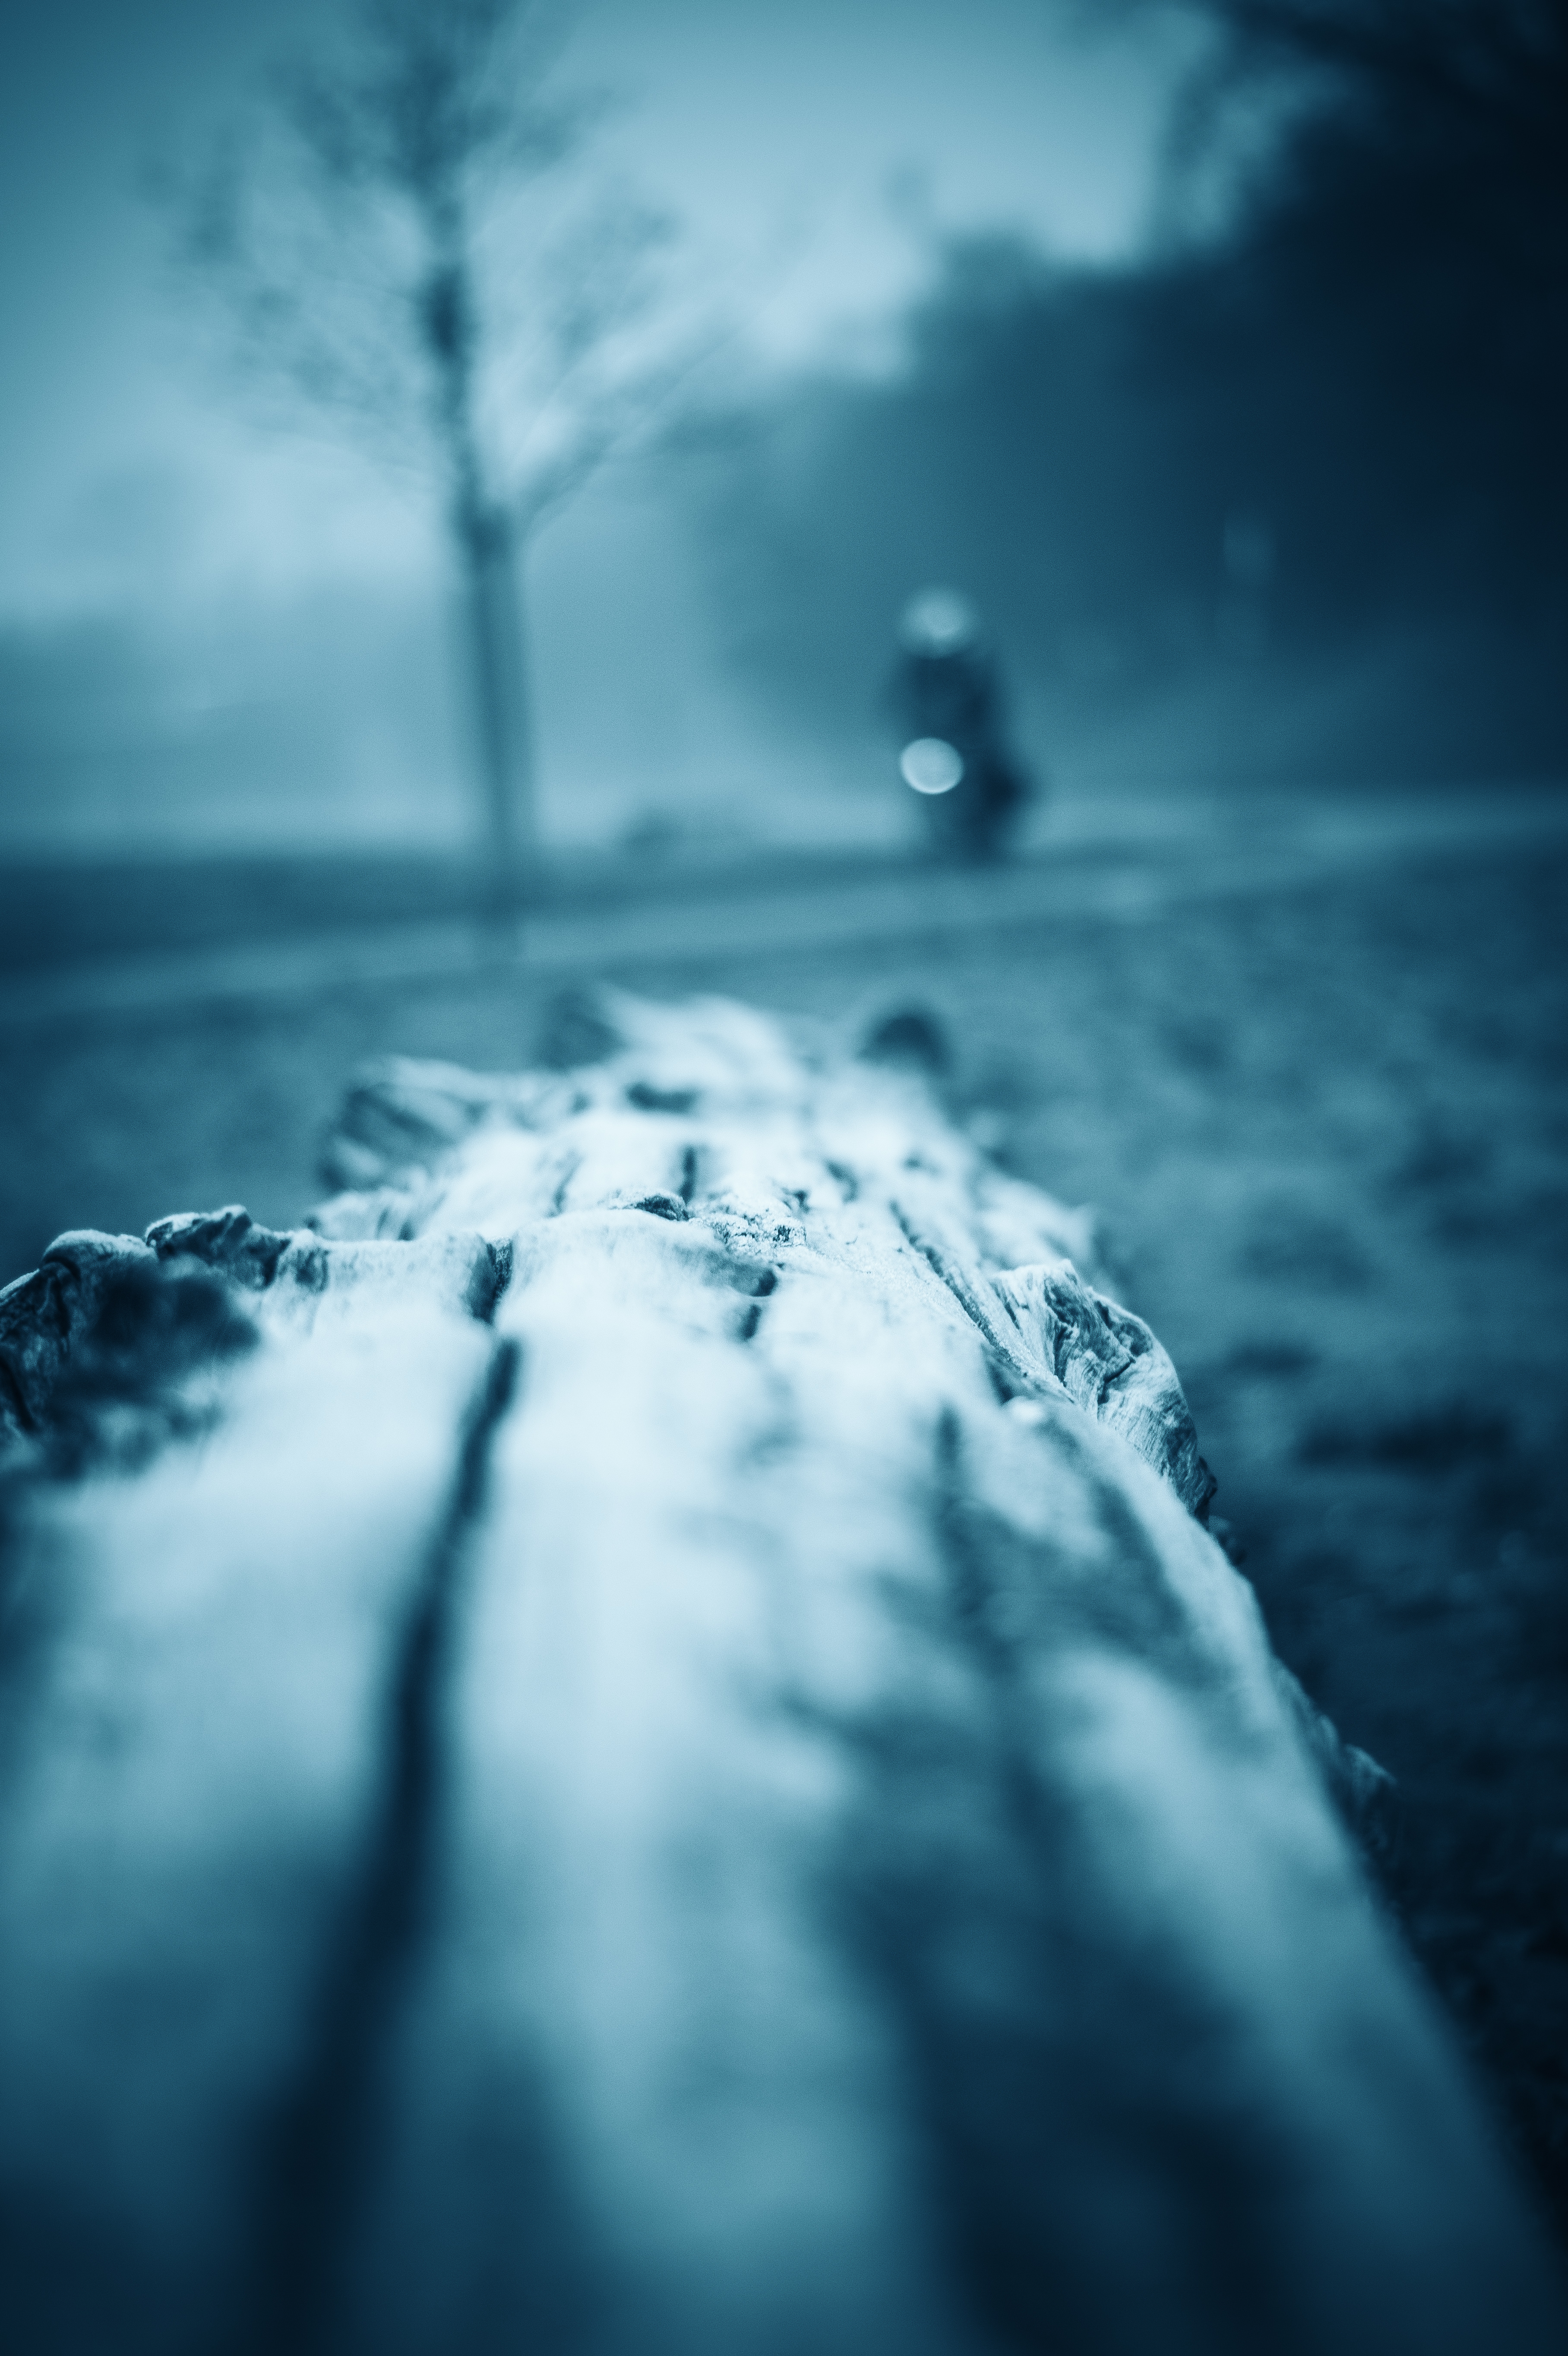
sea, tree, water, nature, ocean, silhouette, cold, light, bokeh, blur, cloud, black and white, sky, street, photography, sunlight, wave, atmosphere, mystery, ice, distance, reflection, weather, darkness, blue, monochrome, moonlight, candid, focus, mysterious, figure, germany, bavaria, blurry, biker, franconia, nuremberg, far, unsharp, freezing, sonystreetphotographer, n rnberg, pegnitz, blew, monochrome photography, atmospheric phenomenon, atmosphere of earth, computer wallpaper